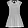
Label: Dress